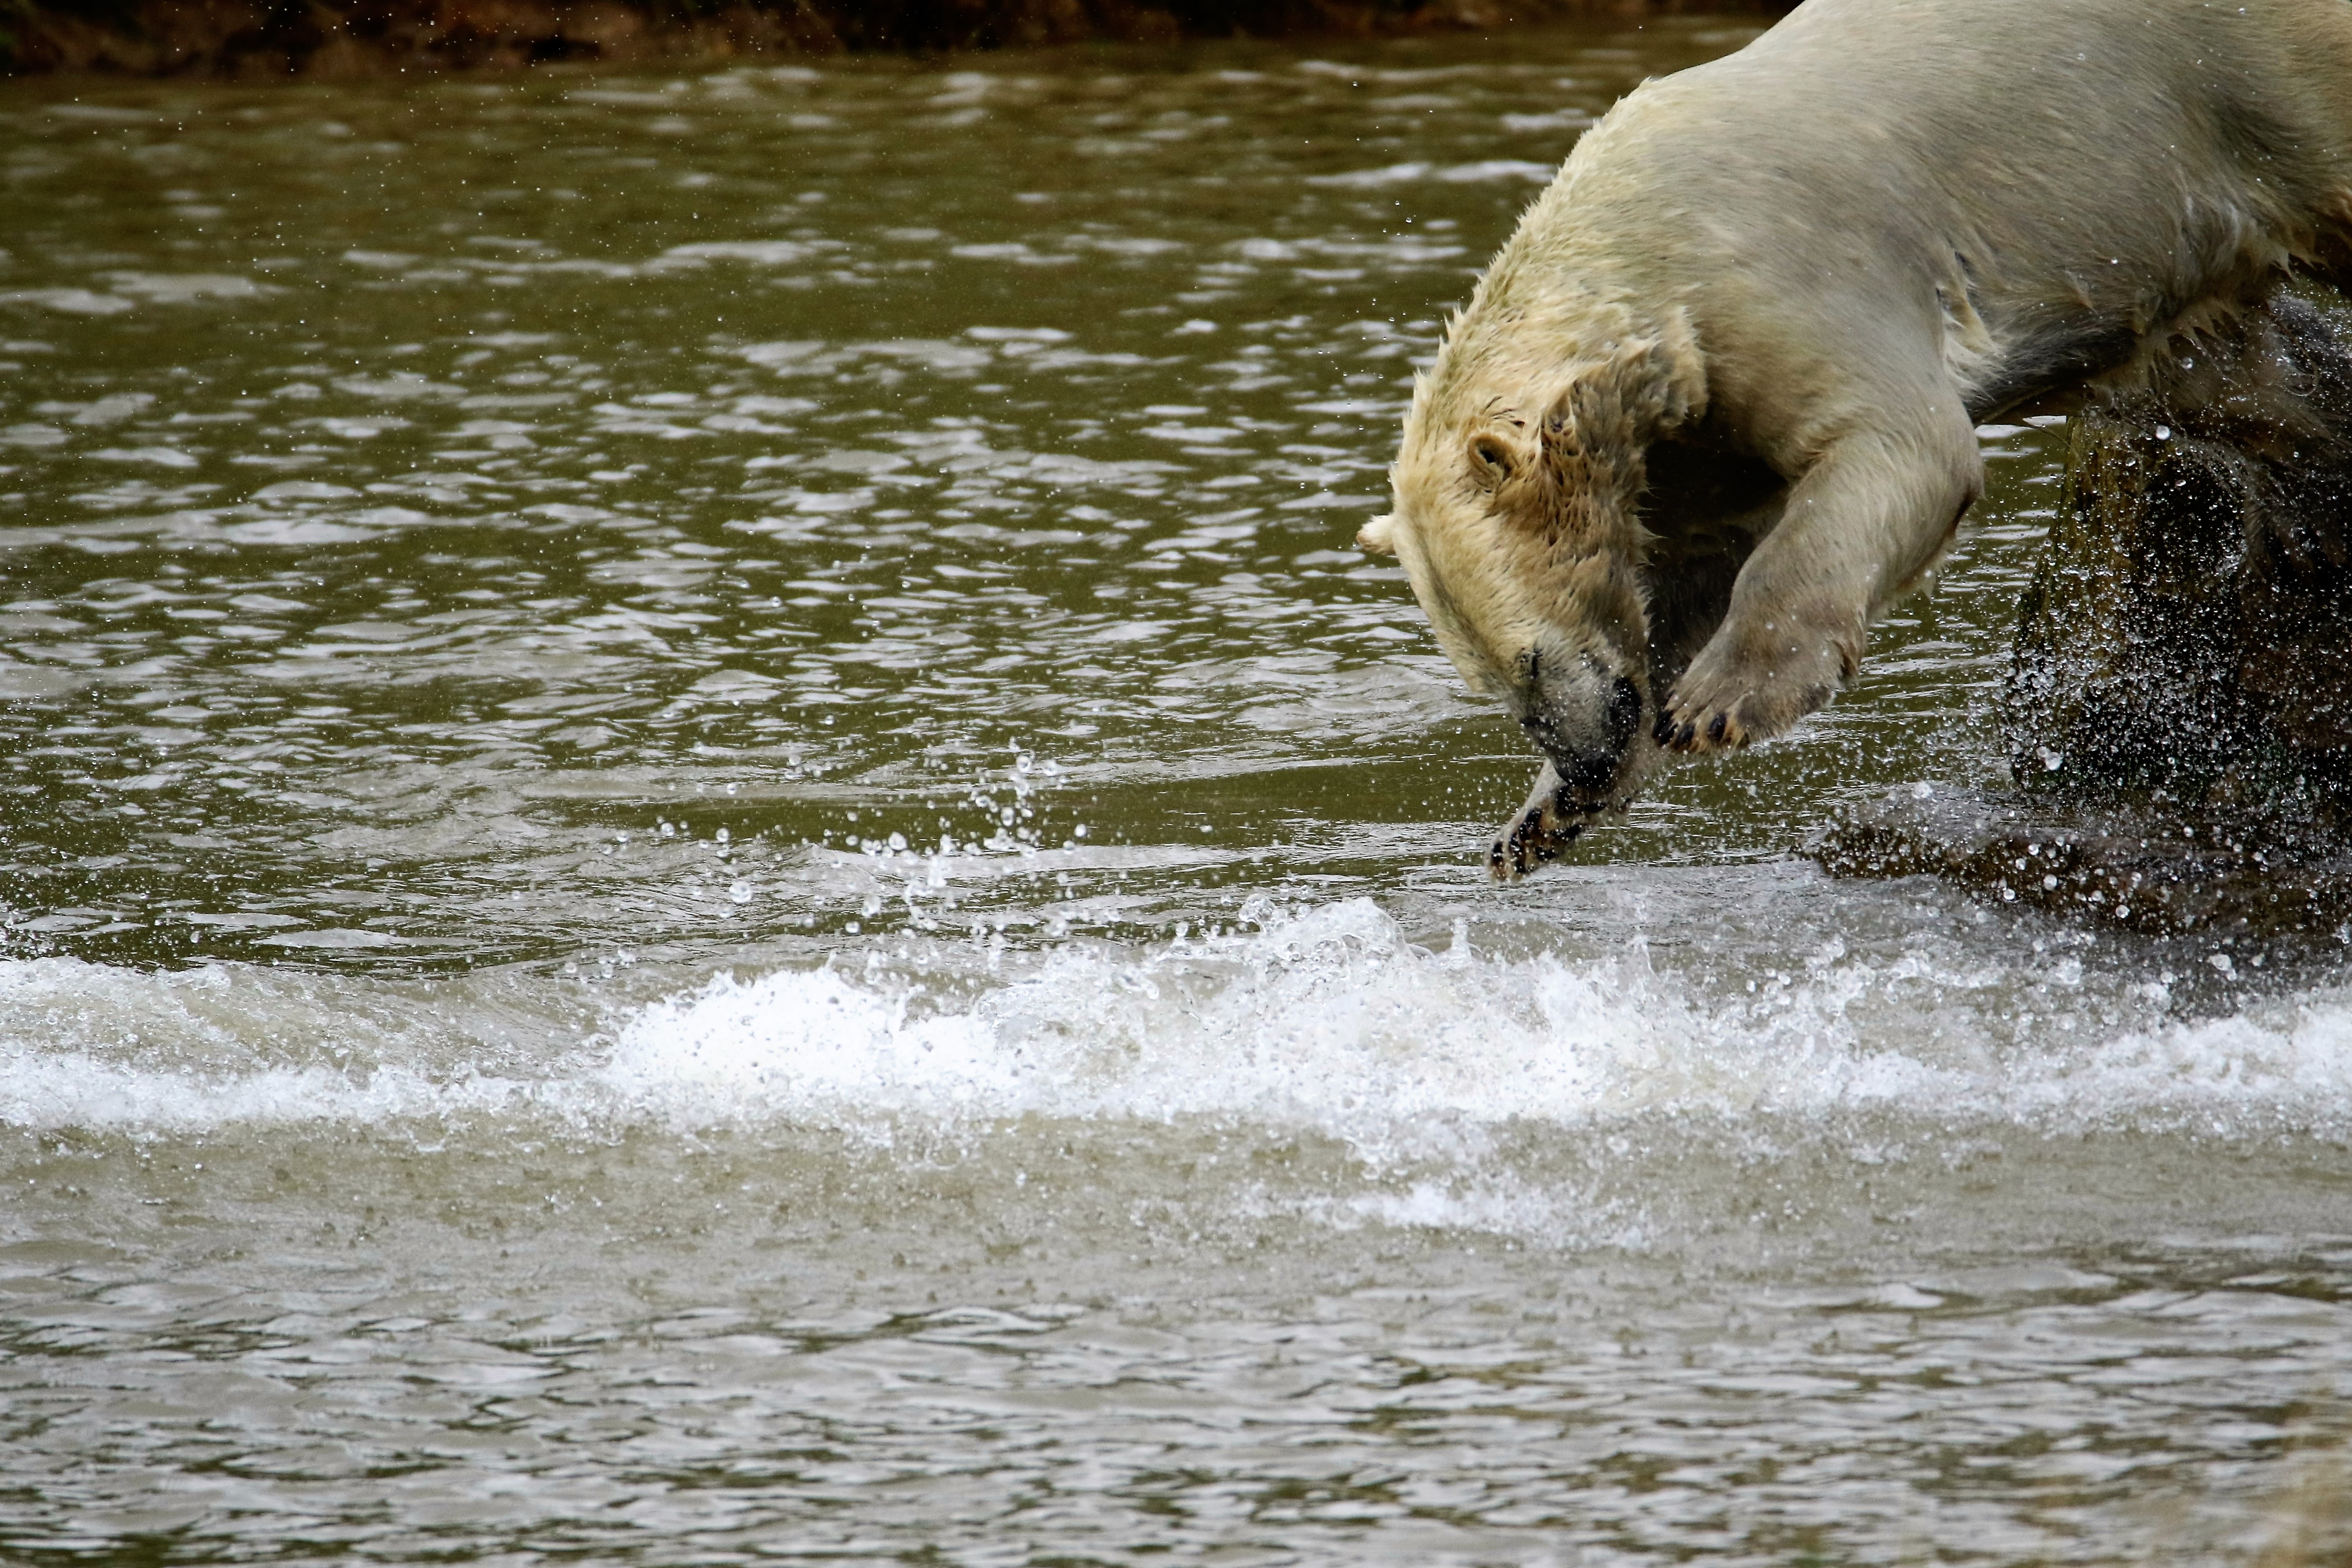
sea, water, nature, snow, cold, winter, white, animal, river, bear, wildlife, wild, fur, natural, mammal, predator, arctic, polar bear, polar, outdoors, north, endangered, danger, big, northern, carnivore, big bear, dog like mammal